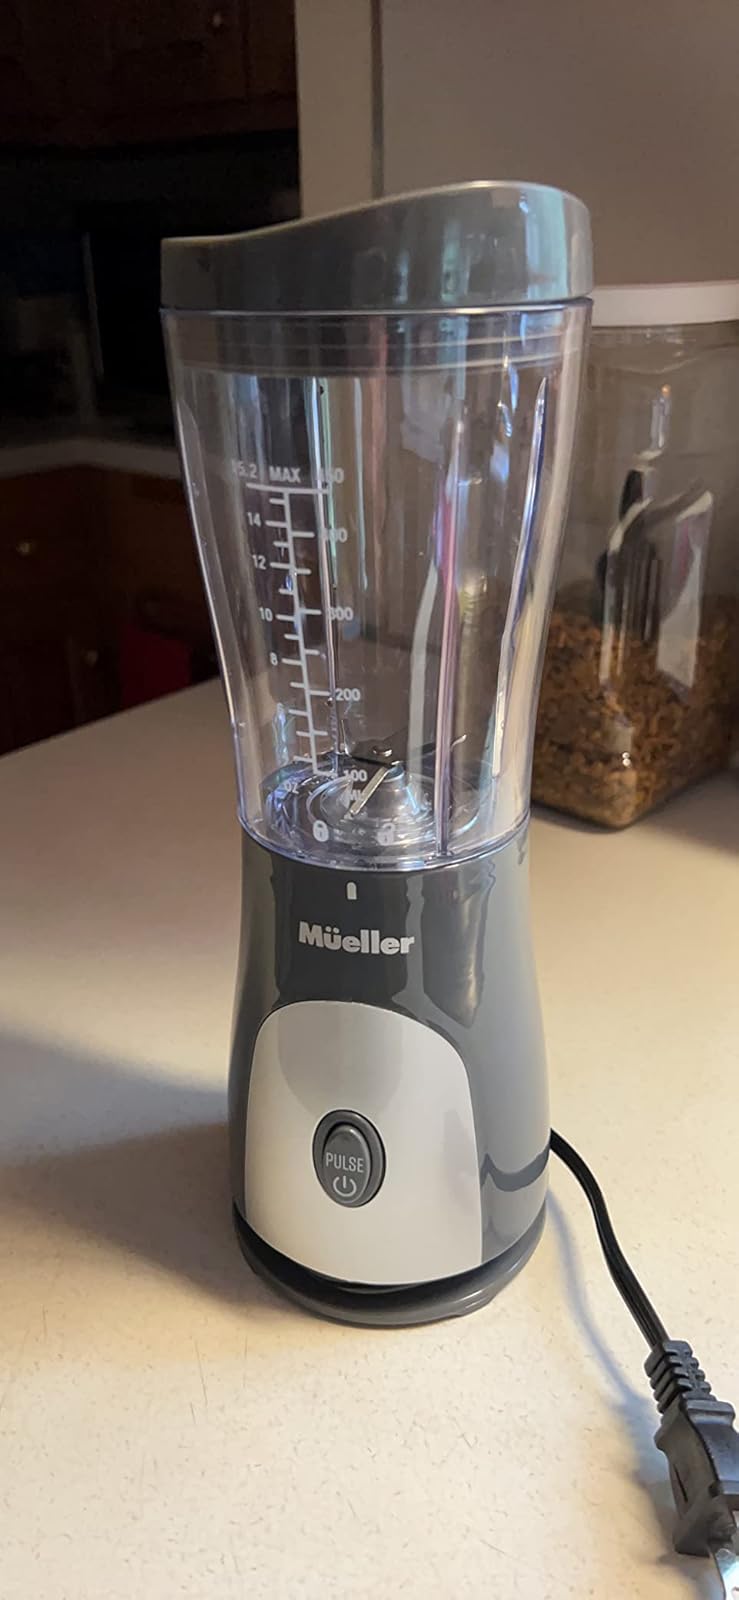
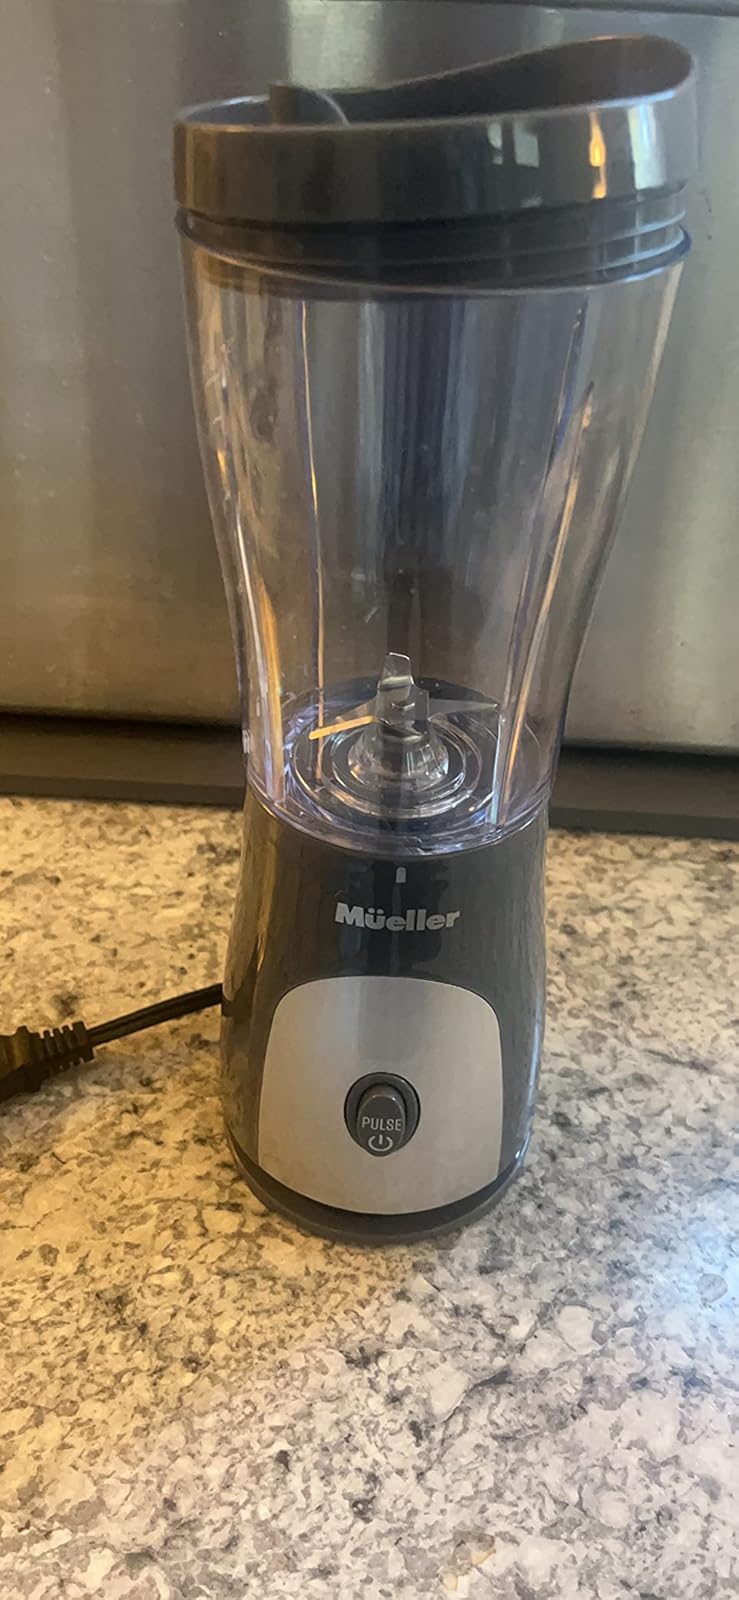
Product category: items_blender
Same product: yes